Leonard J. Arrington

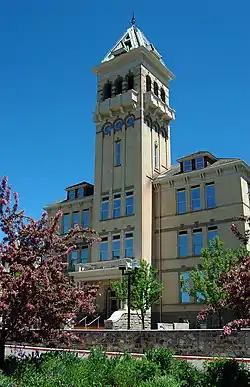
Utah State University

He was a professor at Utah State Agricultural College in Logan, Utah (which became USU in 1957) from 1946 to 1972. He completed a PhD in economics at UNC in 1952, taking a year's leave from teaching and moving to North Carolina to complete his coursework. Arrington easily completed the coursework and examinations, as he had already been teaching much of the material and published several articles in the meantime.